Tårnborg

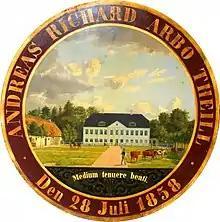
Tårnborg seen on Andreas Richard Arbo Theill's ceremonial target from the Royal Copenhagen Shooting Society

Niels Christian Eggers was like many other estate owners hit by the economic downturn that followed the state bankruptcy of 1813. In 1821, Dyrehovedgård was taken over by the Crown when he was unable to pay his taxes. In 1823, Dyrehovedgård was sold in a public auction. That buyer was Frederik Theill, a merchant from Korsør. Part of the land was acquired by Count Frederik Adolf Holstein-Holsteinborg and placed under Holsteinsborg. Theill's widow Anna Cathrine Hansen kept the estate when he died the following year. In 1834, she ceded it to their son Andreas Richard Theil.